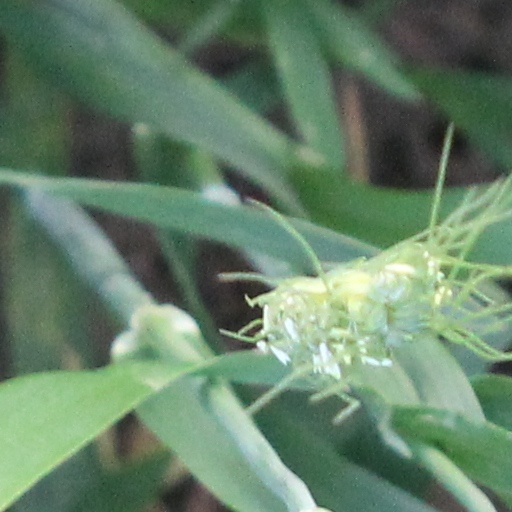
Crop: wheat